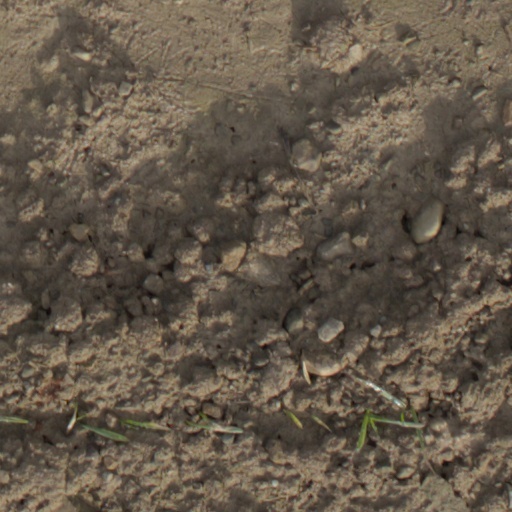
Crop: wheat